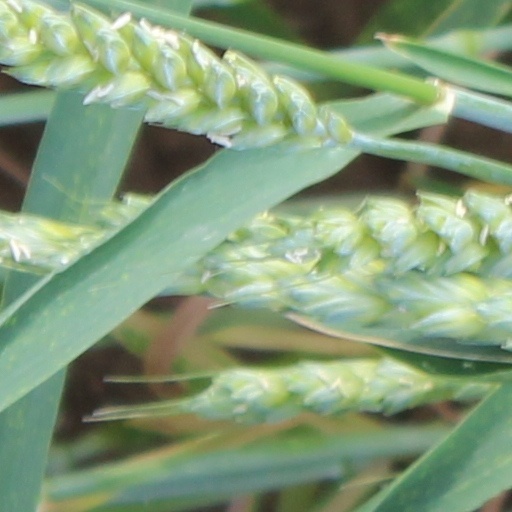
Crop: wheat